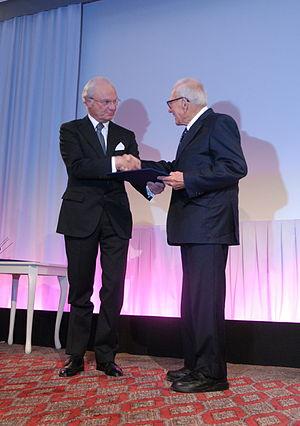
Walter Heinrich Munk, né à Vienne le 19 octobre 1917 et mort à La Jolla le 8 février 2019, est un océanographe américain.